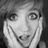
Emotion: surprise